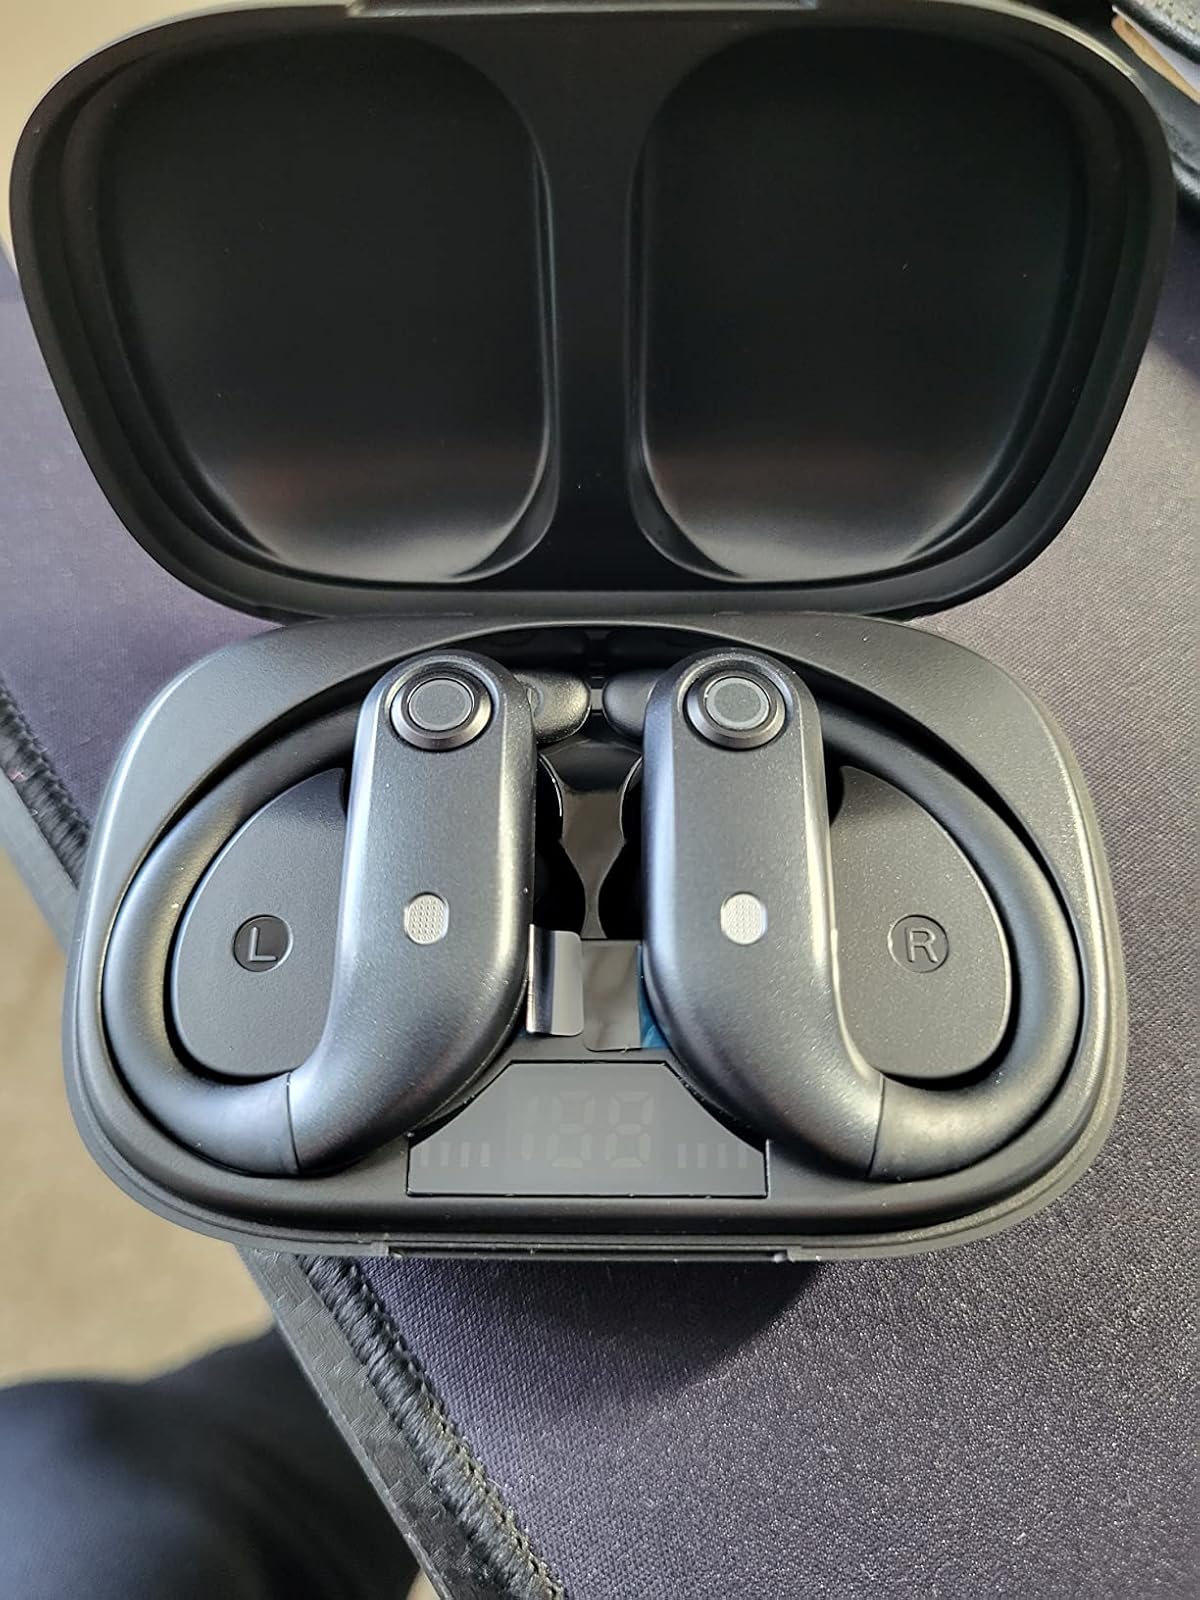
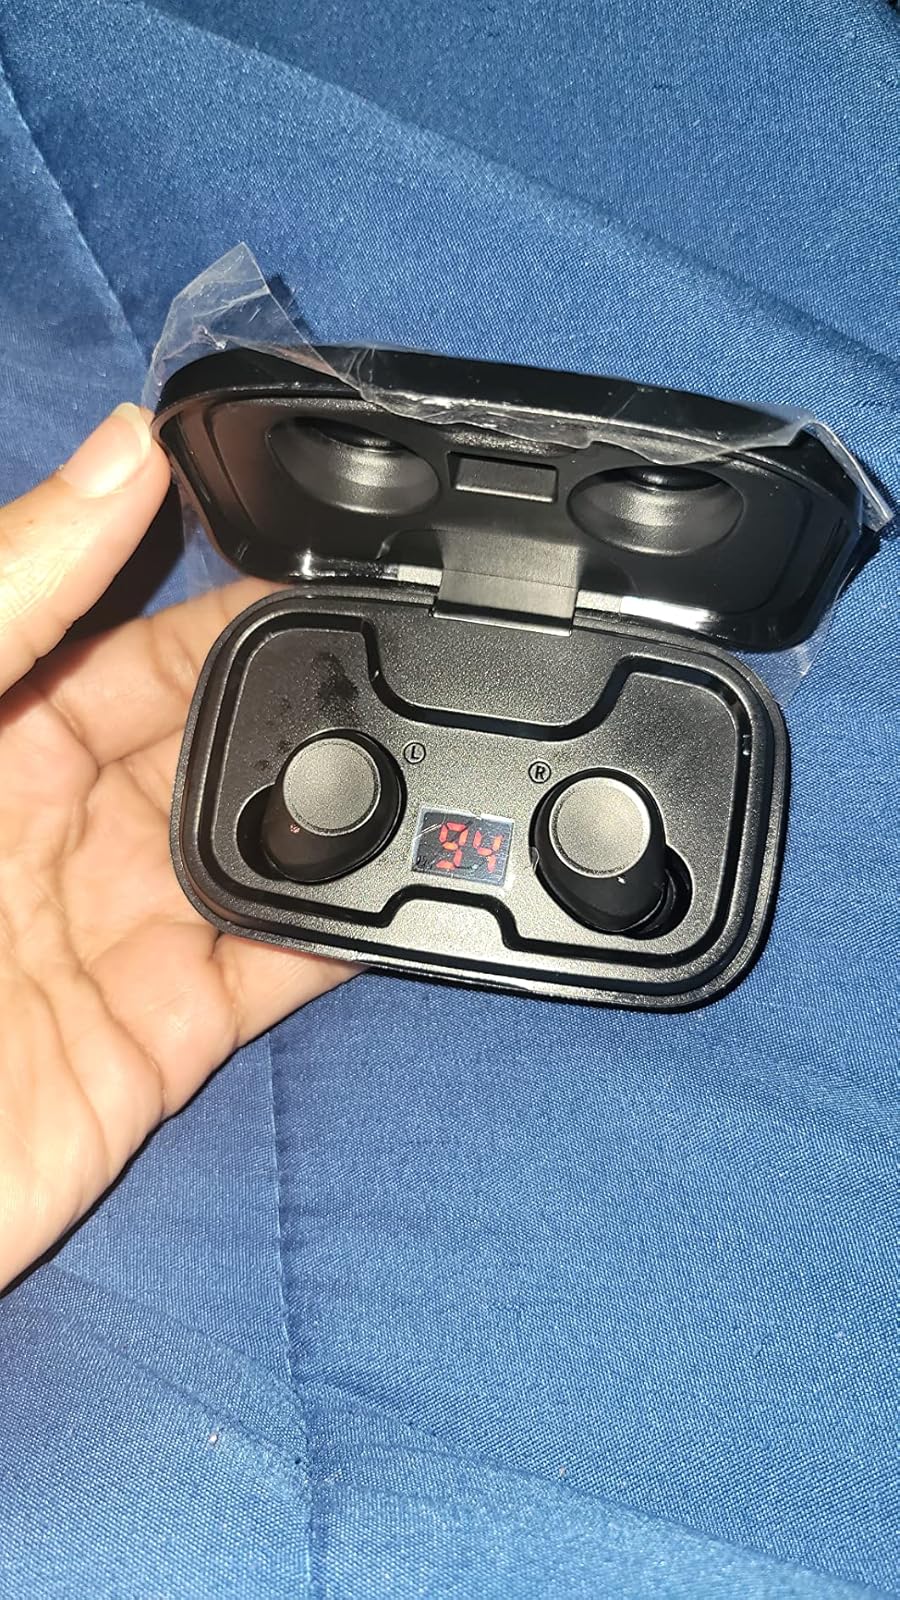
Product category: earbuds
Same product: no